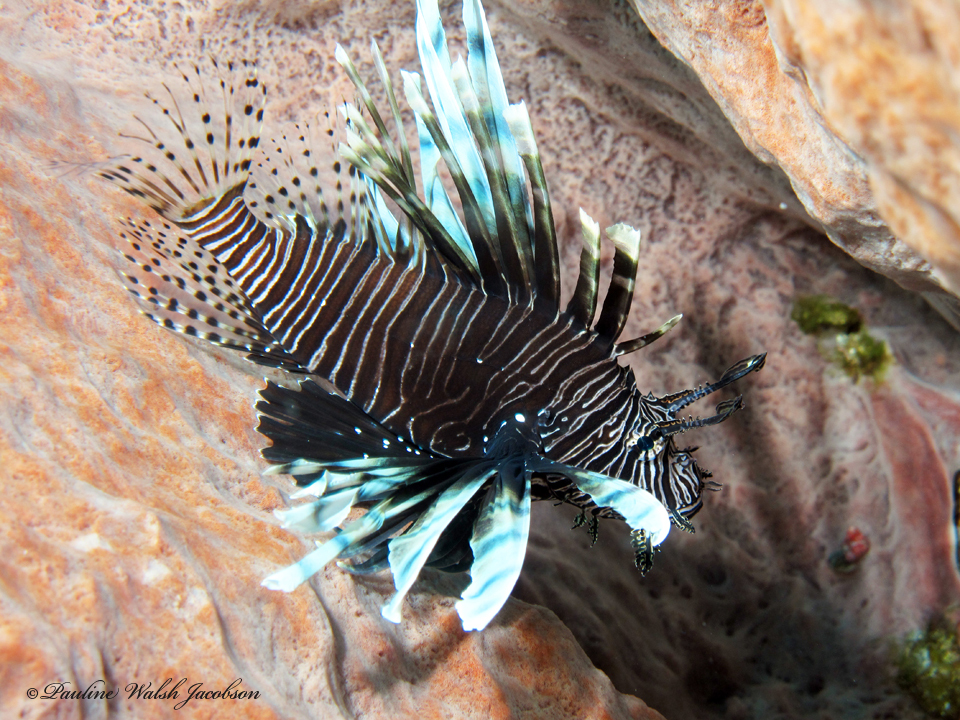
Pterois volitans (Red Lionfish)